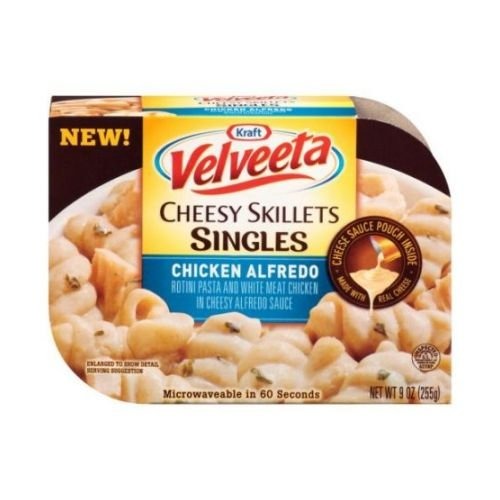
Item Name: Kraft Velveeta Chicken Alfredo Cheesy Skillets Singles Microwave Dinner 9 oz (Pack of 6)
Bullet Point 1: Cheese Sauce Pouch Inside
Bullet Point 2: Made with Real Cheese
Bullet Point 3: Microwaveable in 60 Seconds
Product Description: Rotini pasta and white meat chicken in cheesy Alfredo.
Value: 54.0
Unit: ounce

Price: 22.295